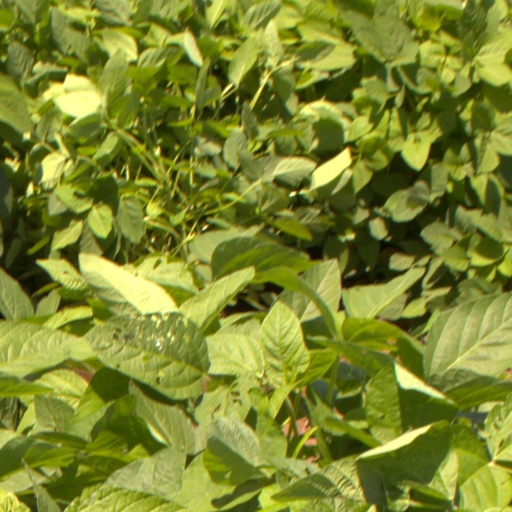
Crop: soybean